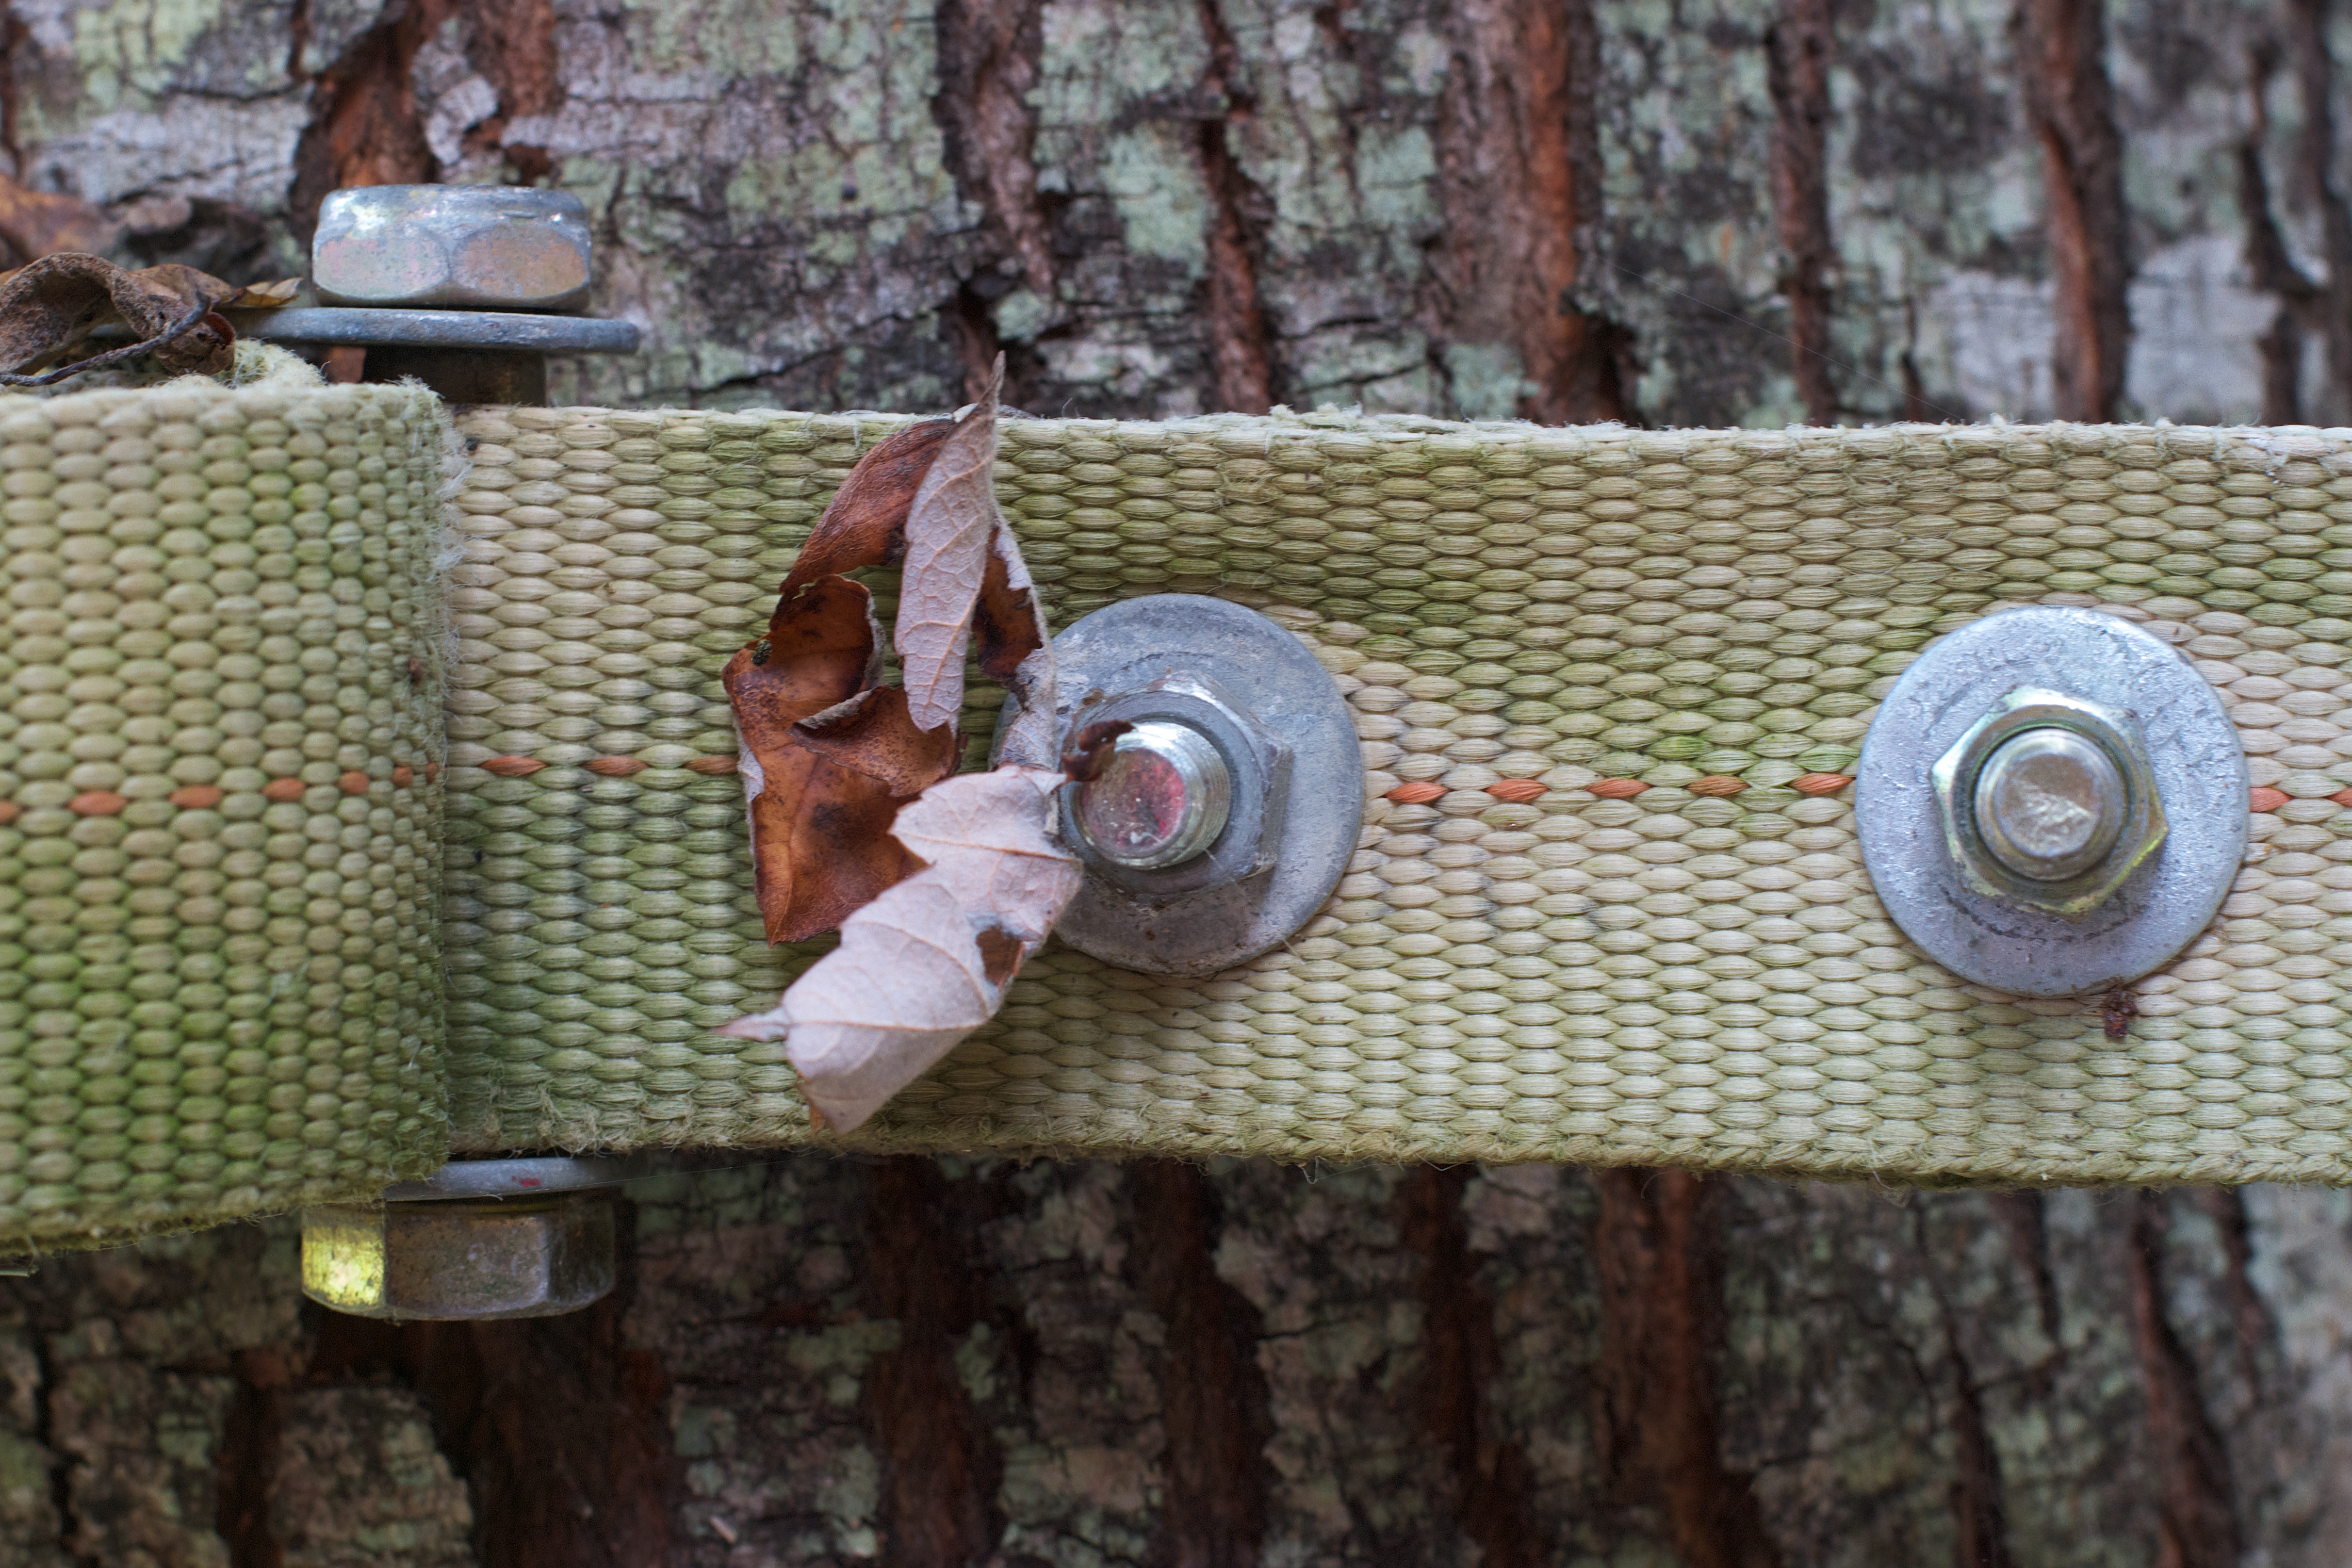
tree, wood